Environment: real
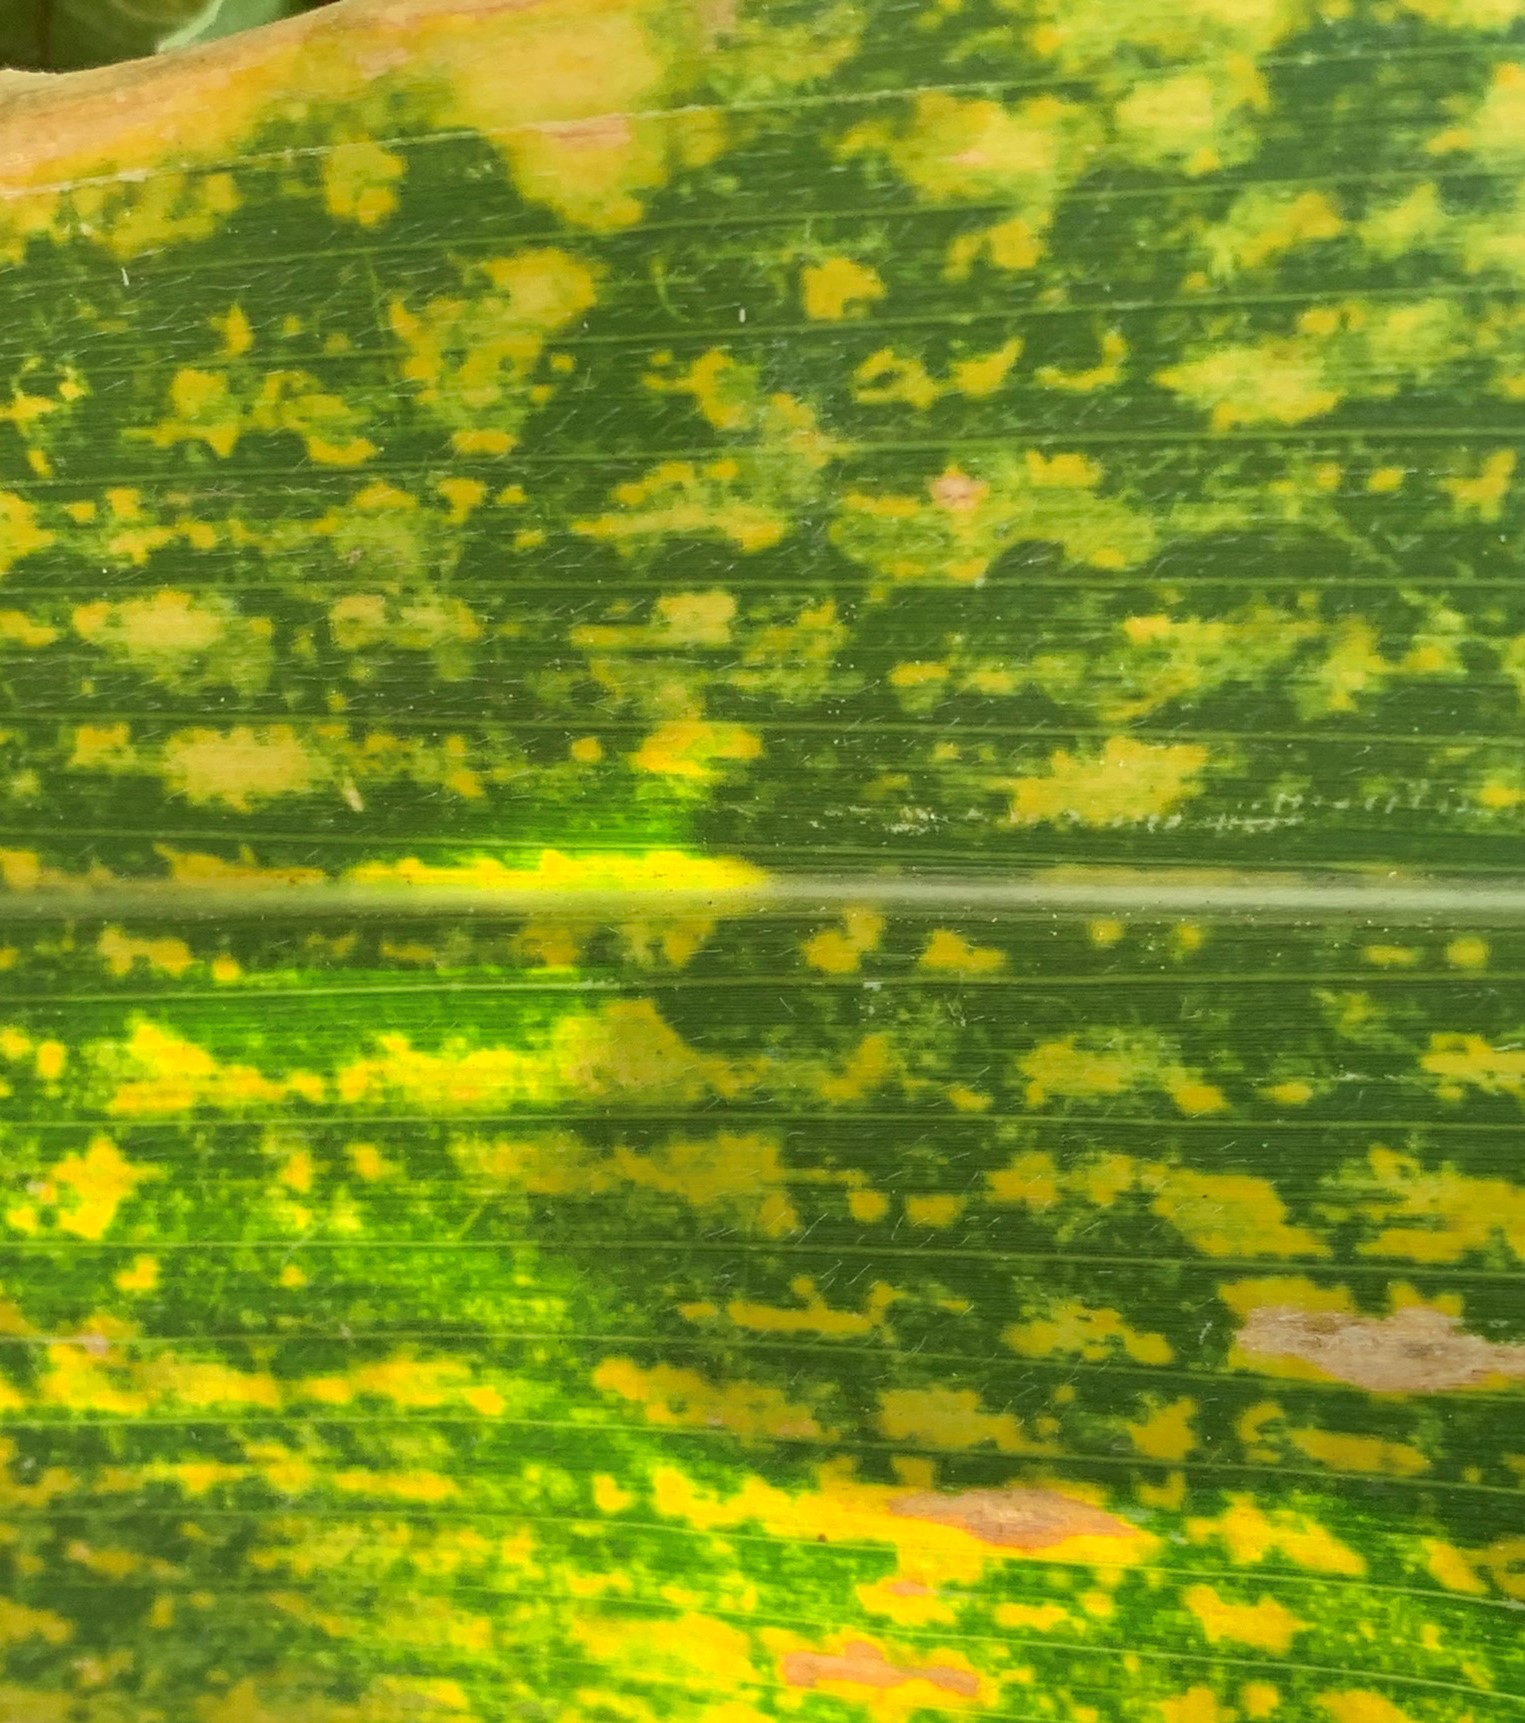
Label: lethal_necrosis